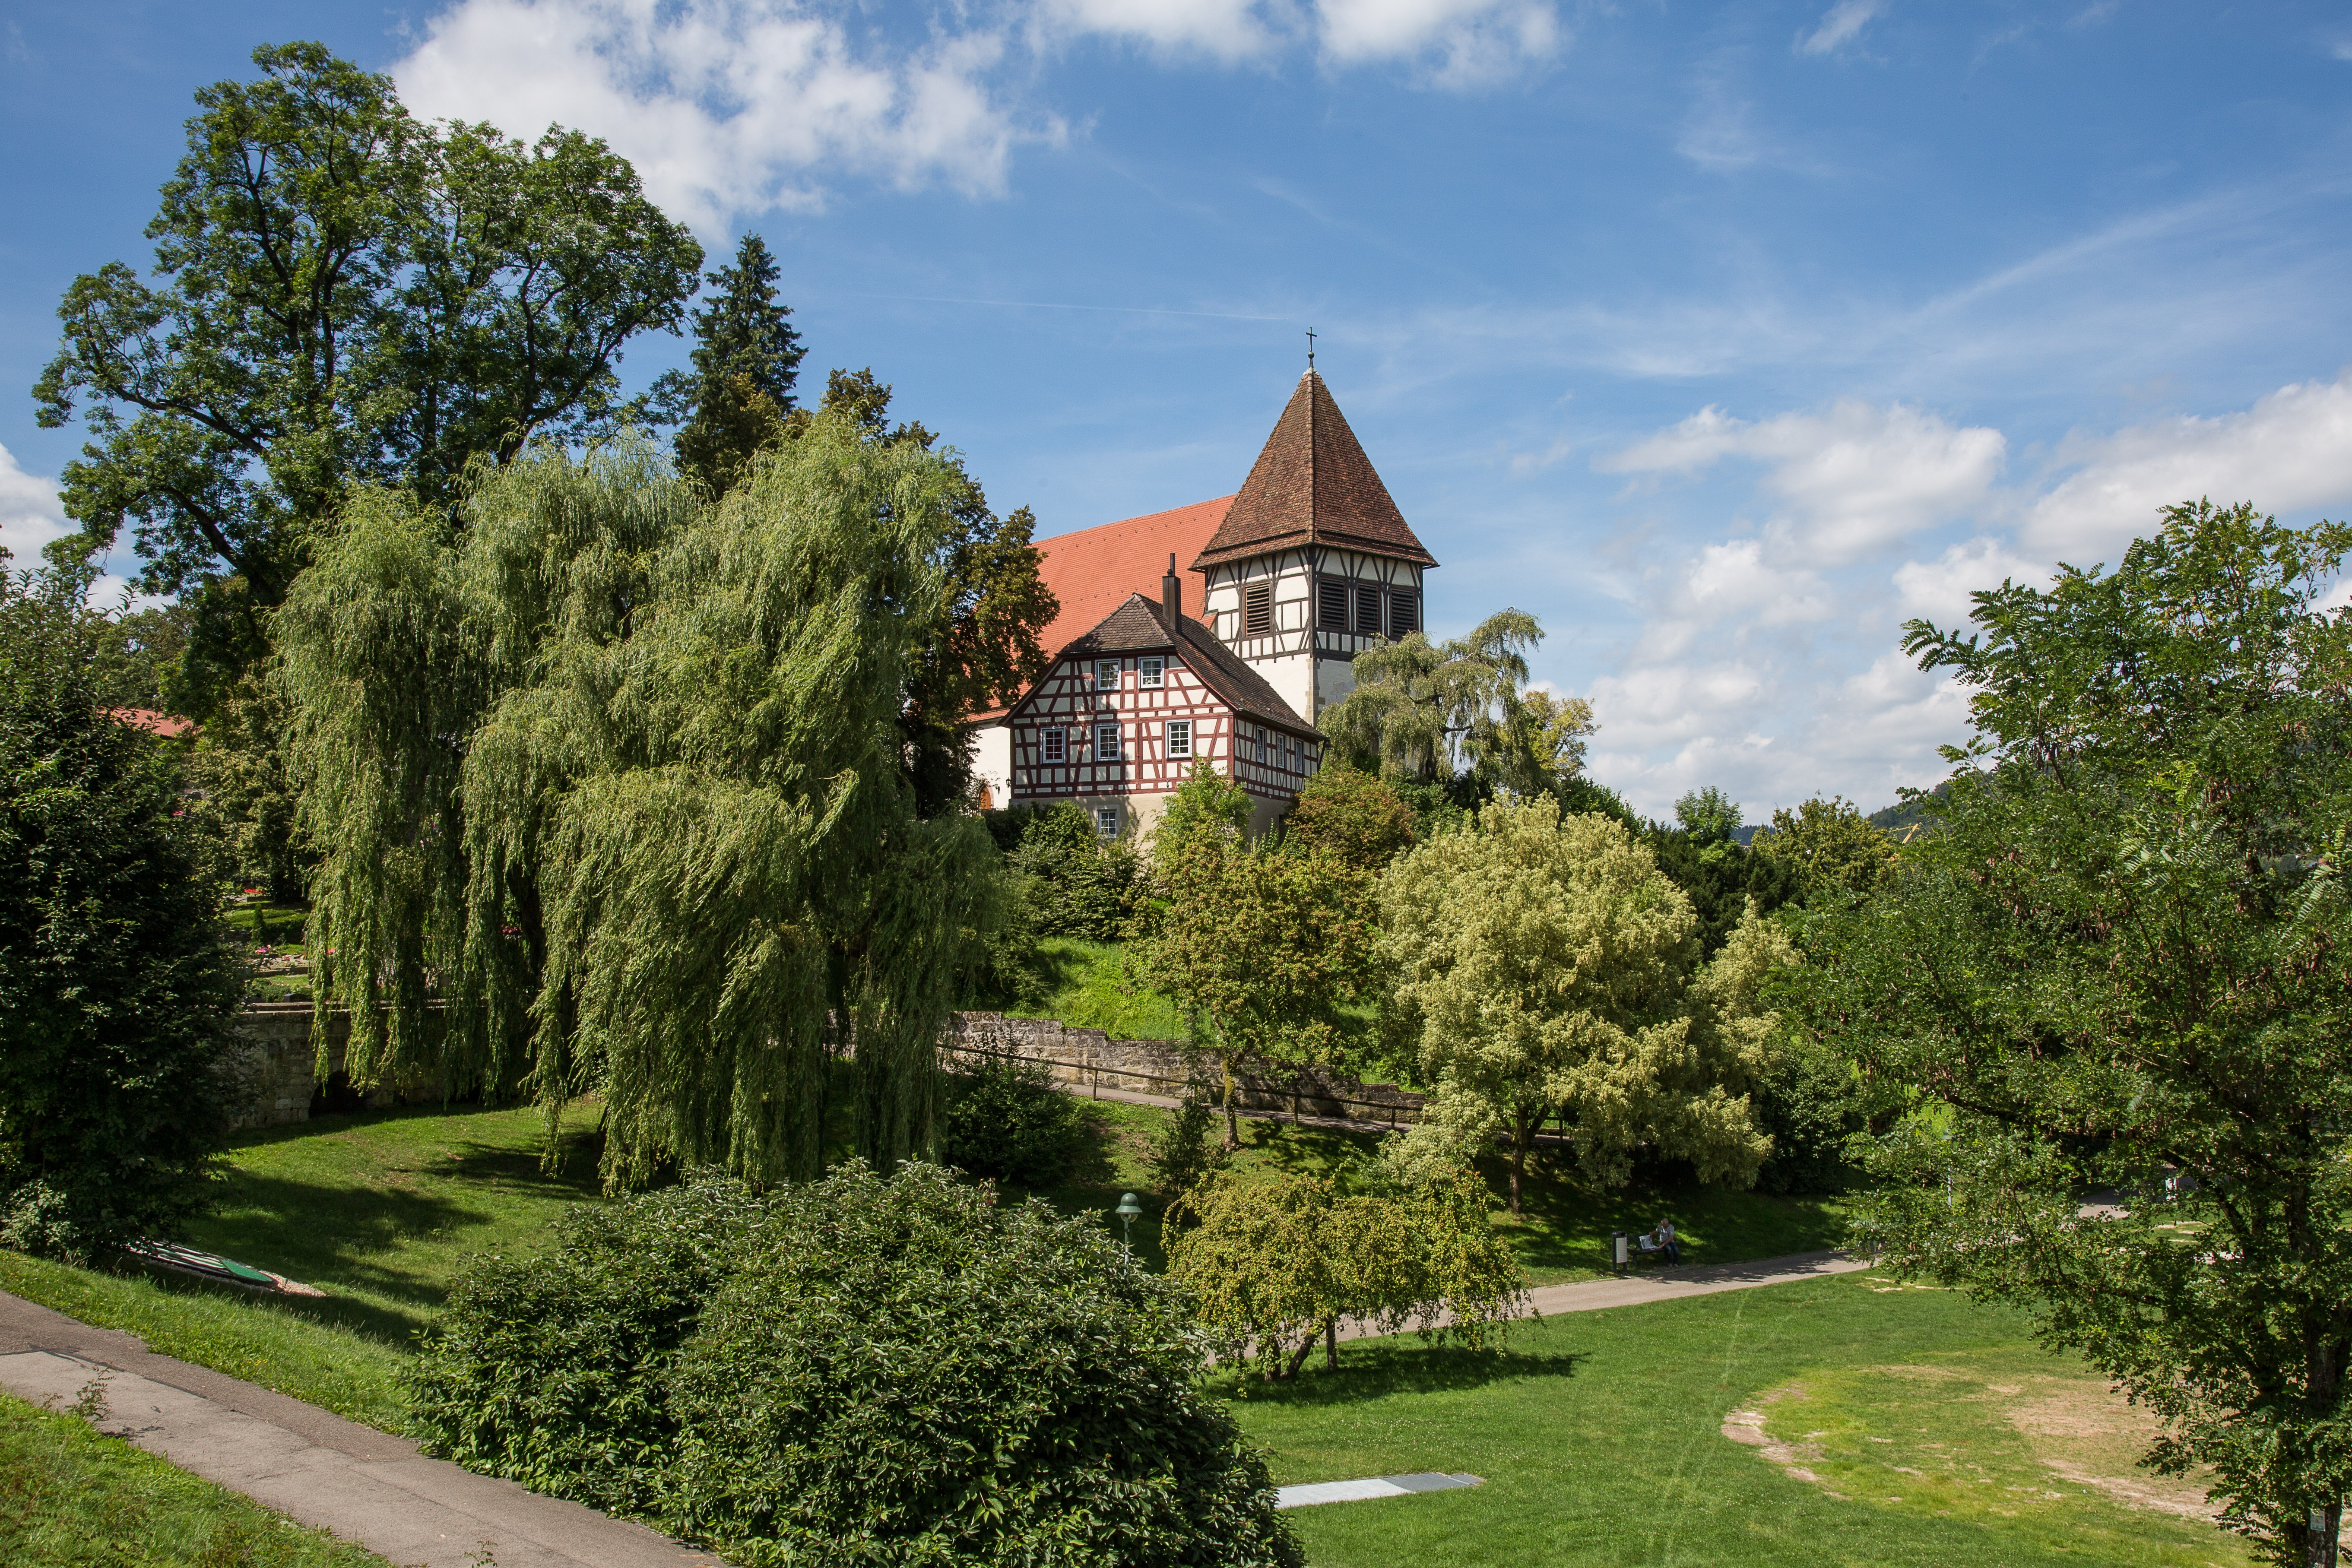
tree, lawn, mansion, chateau, home, park, religion, church, garden, botanical garden, estate, manor house, real estate, stately home, grumbling hardt, walt erich church